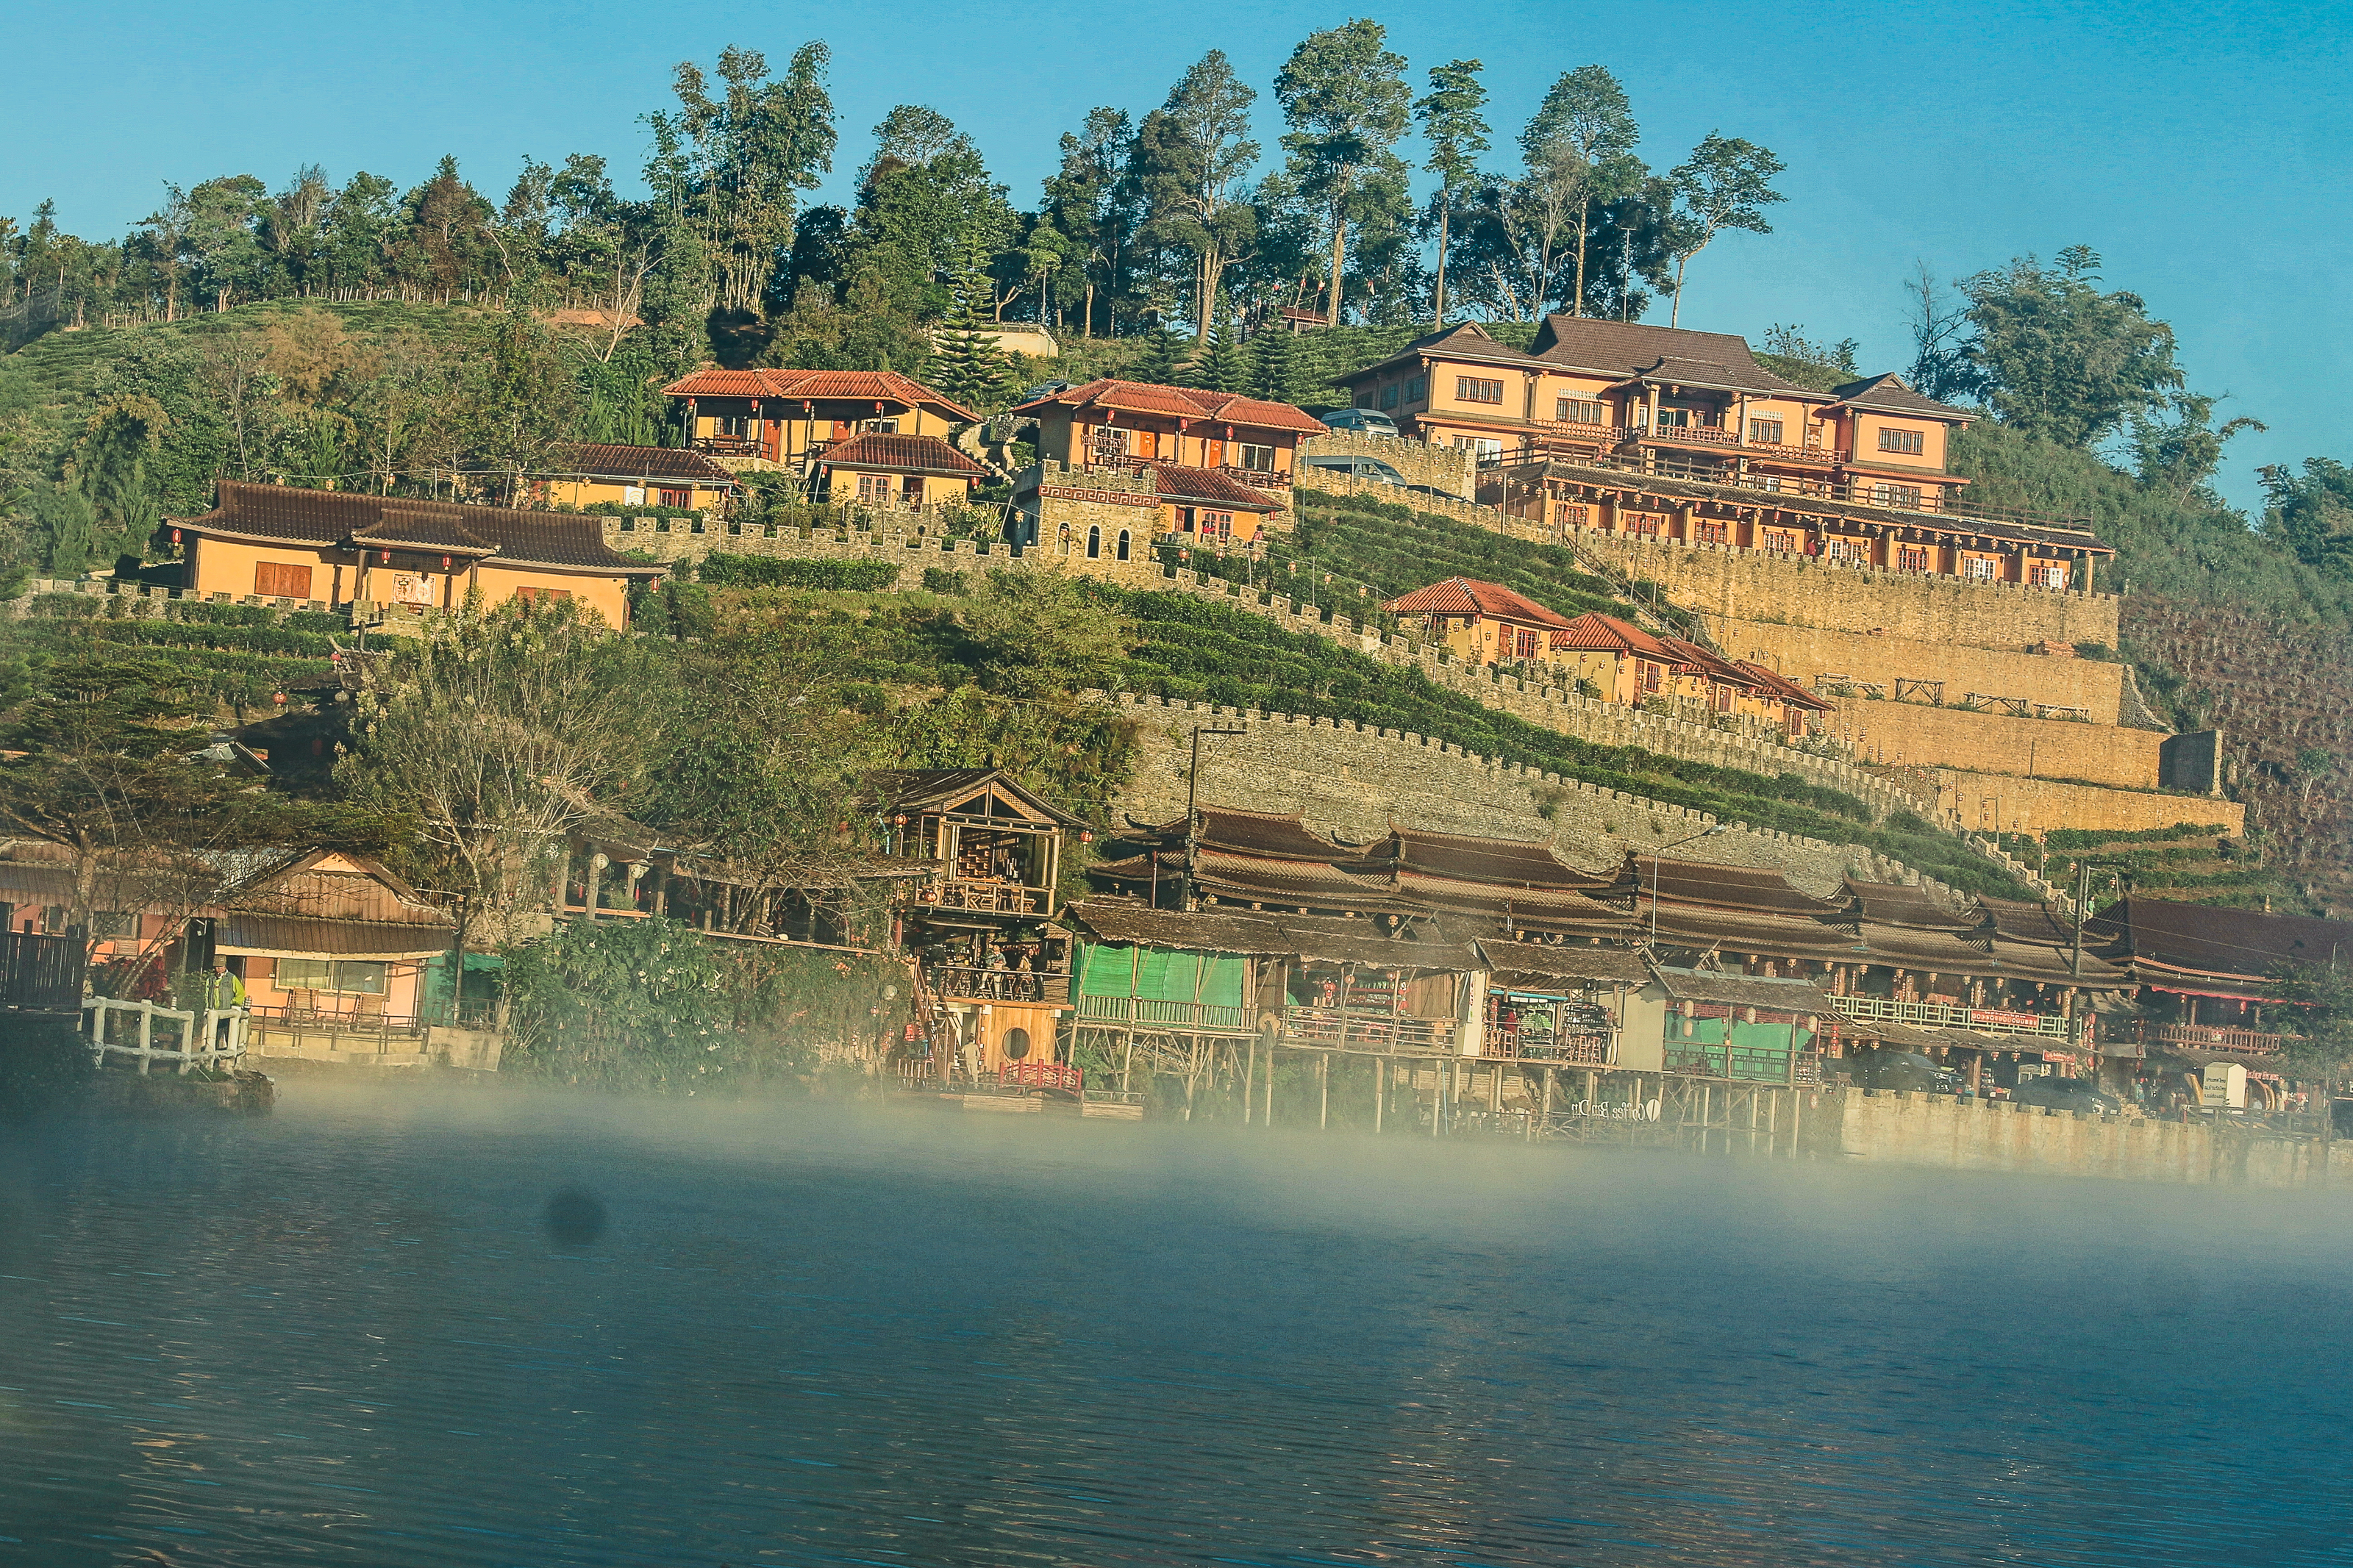
forest, shadow, traveler, sunshine, magnificent, cold, holiday, ban, mist, summer, settlement, mae, beautiful, chinese, tea, mountain, view, son, romantic, design, thailand, national, sunny, village, day, park, sky, green, journey, natural, wallpaper, nature, relax, cool, tree, thai, water, hmong, hong, sunlight, field, light, background, river, travel, lake, landscape, fog, natural landscape, reflection, hill station, architecture, bank, tourism, hill, building